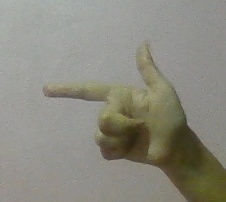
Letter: yaa